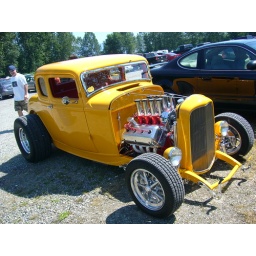
Beautiful 32 five window in the car park